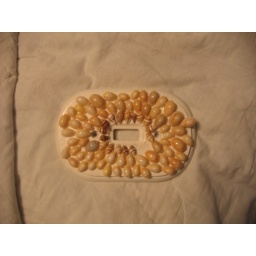
This is the hideous lightswitch plate cover that was in the bathroom. I now have a wonderfully plain white plate cover.